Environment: real
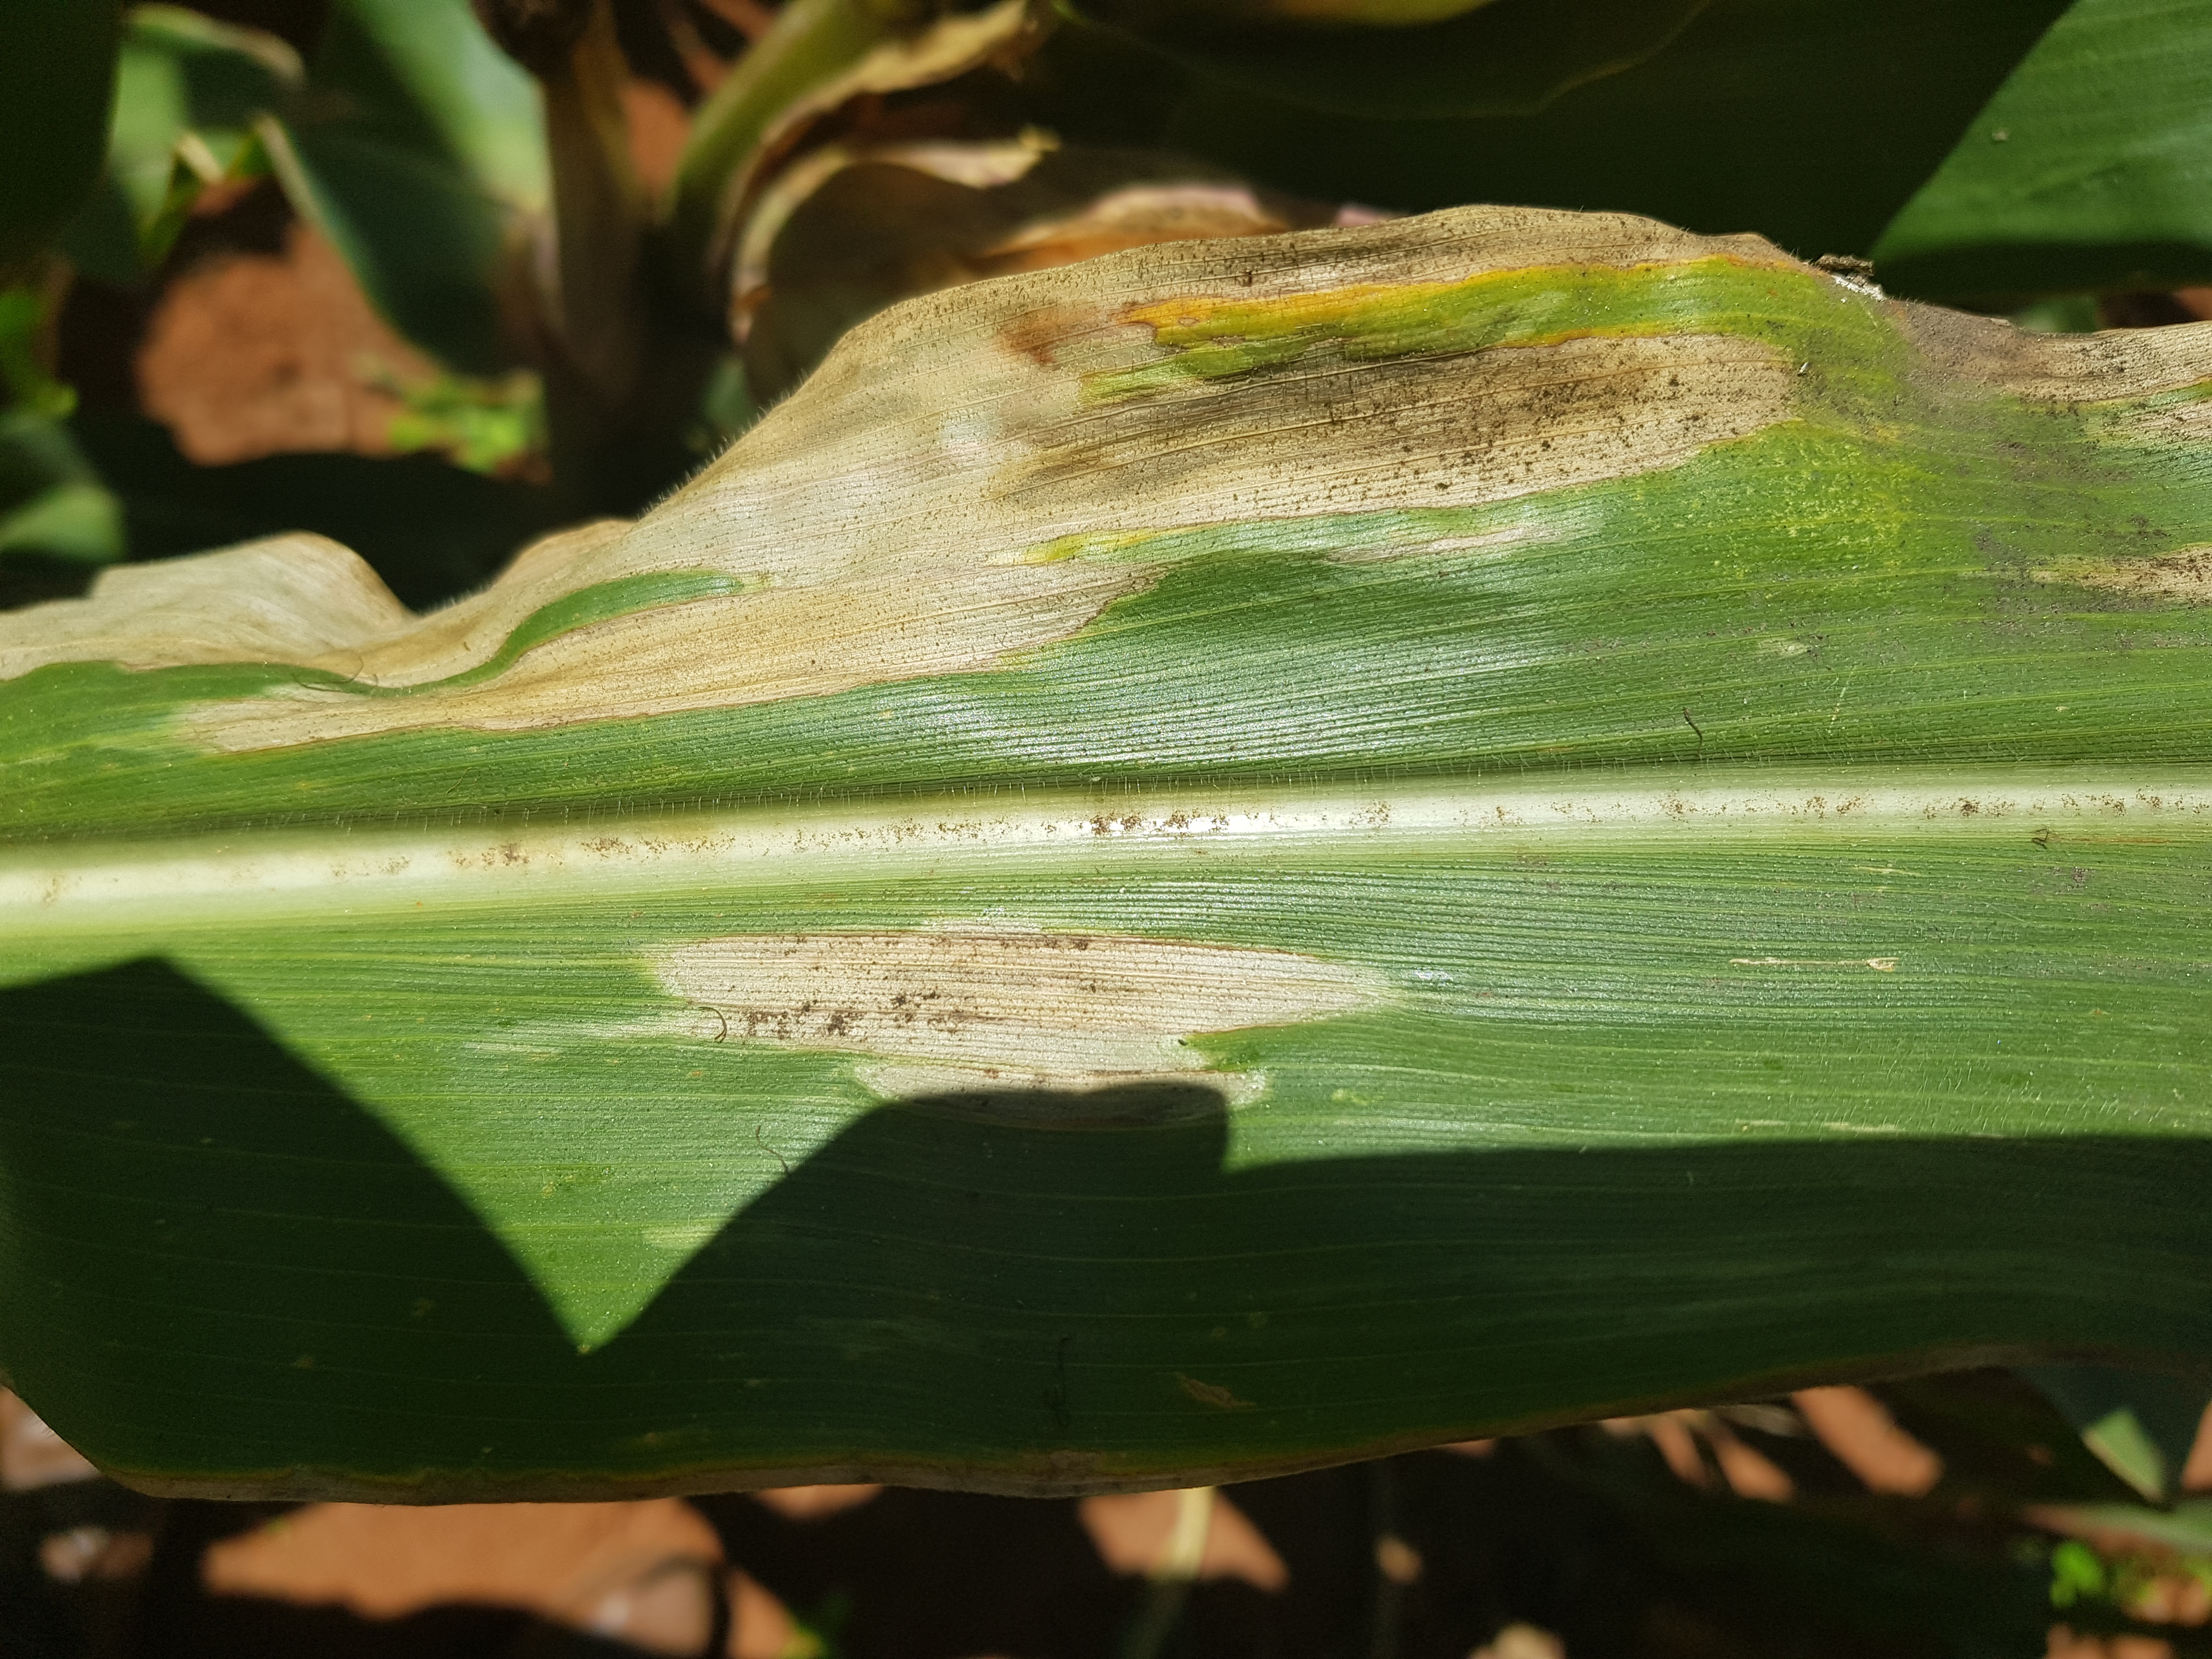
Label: northern_corn_leaf_blight